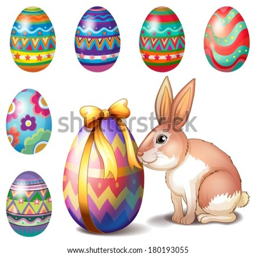
illustration of the colorful eggs and a bunny on a white background